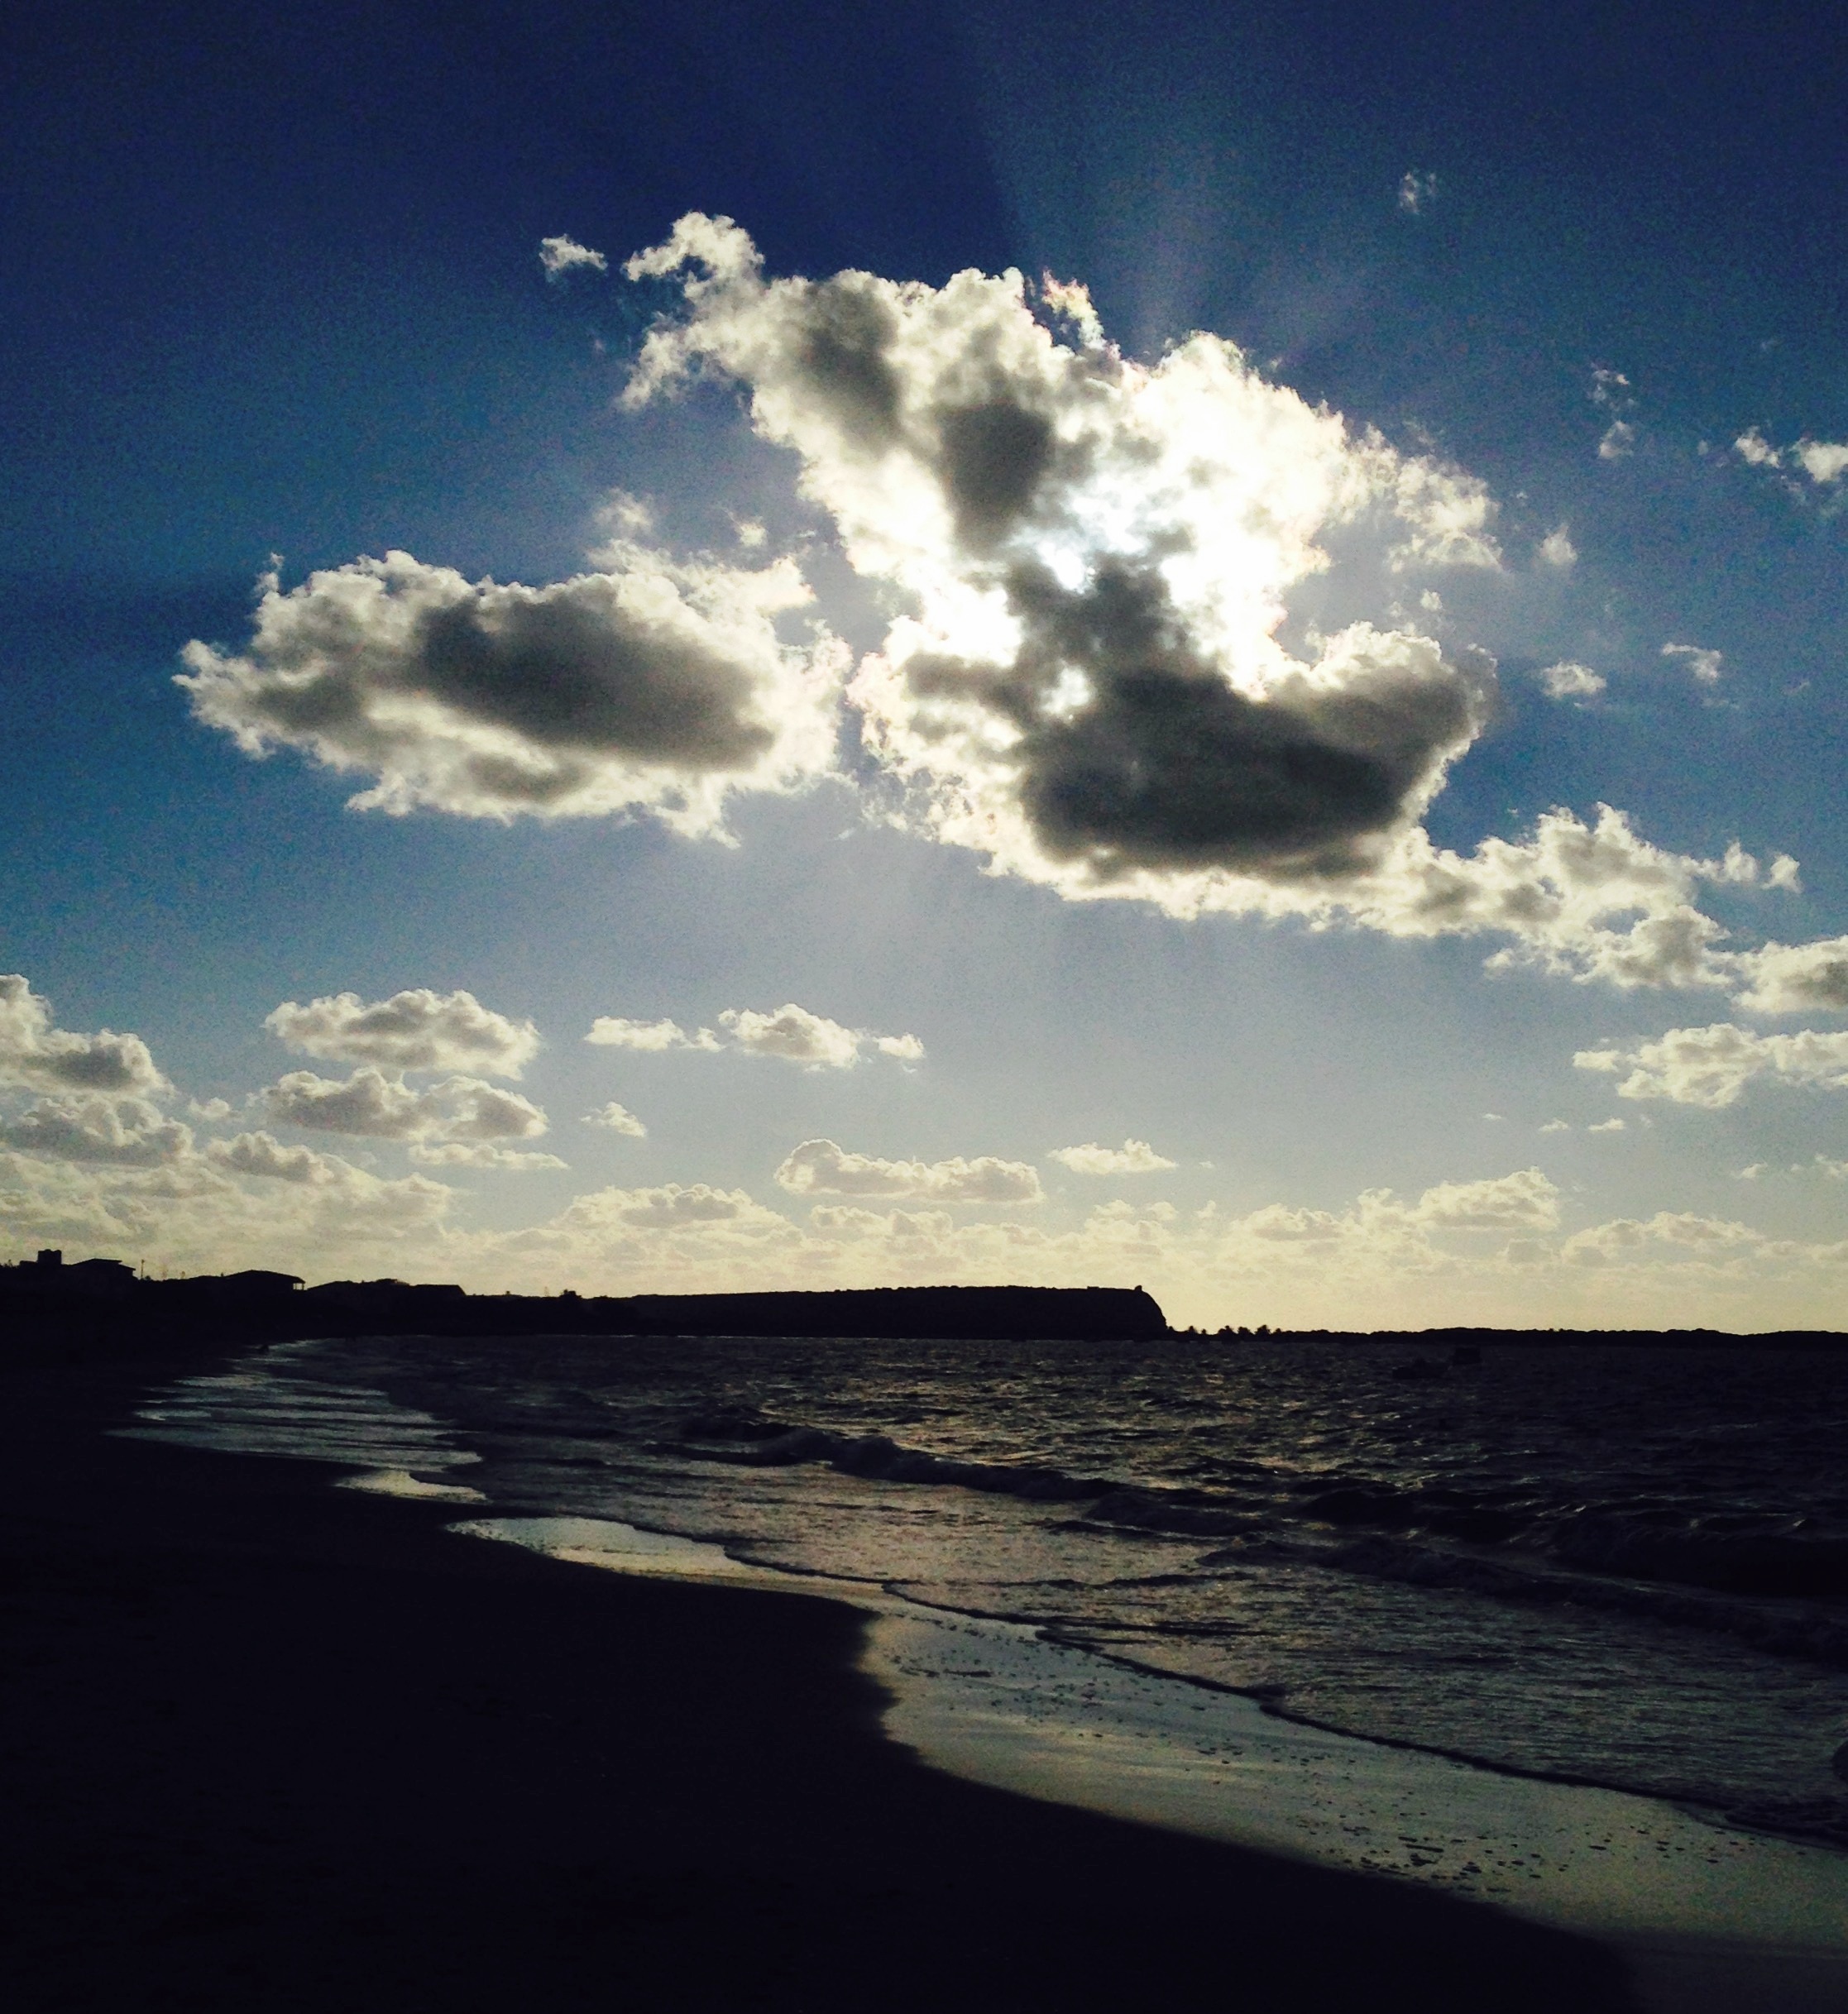
beach, sea, coast, water, ocean, horizon, cloud, sky, sun, sunrise, sunset, night, sunlight, morning, shore, wave, dawn, atmosphere, dark, dusk, evening, twilight, bay, body of water, evening sky, meteorological phenomenon, sardenya, saroccatunda, wind wave